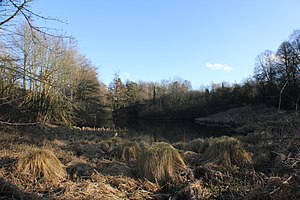
Mølledammene (Flensborg)
Rest af den Store Mølledam i nærheden af byens station.
Mølledammene var to søer beliggende i Flensborg, opdæmmet af den i Flensborg Fjord udmundende Skærbæk. Søerne var beliggende udmiddelbart syd for det centrale Flensborg ved Flensborg Kloster. Stien Munketoft opdelte Mølledammene i den Store og den Lille Mølledam. Med bygningen af jernbanestrækningen blev den Lille Mølledam igen delt i to dele.